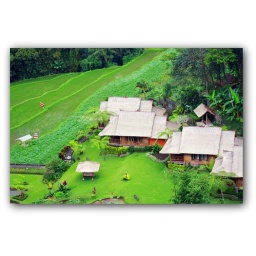
Grass roof bungalows by the rice field